A Nervous Breakdown

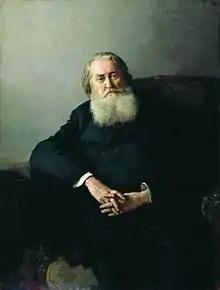
Pleshcheyev's 1888 portrait by Nikolai Yaroshenko

In response, Pleshcheyev promised "that will be an uncensored collection" and not a single word will be changed by the editors. On 9 October 1888, Chekhov informed Pleshcheyev that he was going to start writing the next day, and will finish it in a week. Yet it took him a month to complete the story. "You are killing us... For God's sake, please hurry up," Pleshcheyev implored him in the 2 November letter. "The work is on its way, and 1/4 of it is ready... I describe here the Sobolev Lane with its brothels, but carefully, without wallowing in mud or resorting to strong language," Chekhov assured him on 3 November. On November 10, he added: "I try to be modest, to the point of boredom. The subject matter seems to me to be so delicate, that any detail could be easily exaggerated into elephantine proportions. I hope my story won't stick out of this collection's general picture. It is sad, dour and serious."